Describe the emotion expressed in this image:  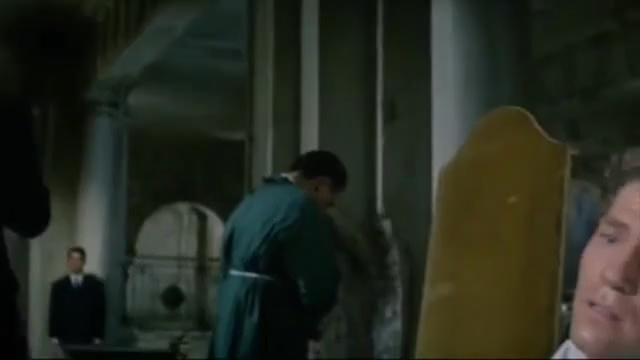
This person displays Suffering, valence and arousal with low intensity.